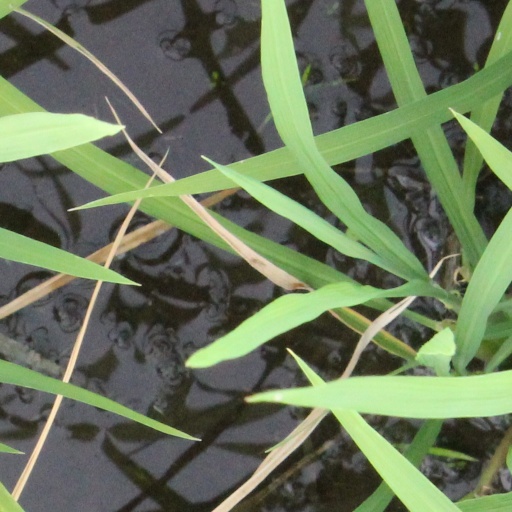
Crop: rice